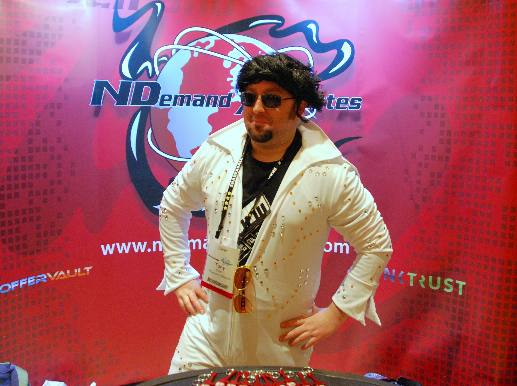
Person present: Yes